Lessing-Gymnasium, Frankfurt

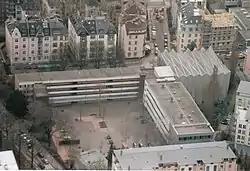
Aerial view of the school

The Lessing-Gymnasium (together with its twin school Goethe-Gymnasium) is the oldest Gymnasium in Frankfurt. Named after Gotthold Ephraim Lessing, it was founded in 1519 by the city council.